Norwegian Elkhound

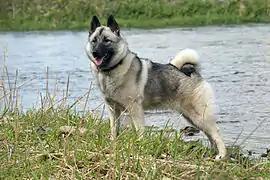
Norwegian Elkhound

According to The Kennel Club breed standard ideally the dog stands about high and weighs up to . Its grey, white, and black coat is made up of two layers: an underlying dense smooth coat ranging from black at the muzzle, ears, and tip of its tail to silvery grey on its legs, tail, and underbody and an overlying black-tipped protective guard coat. An ideal Elkhound has a tightly curled tail. The Elkhound is a medium-sized dog and extremely hardy.